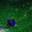
Label: rabbit